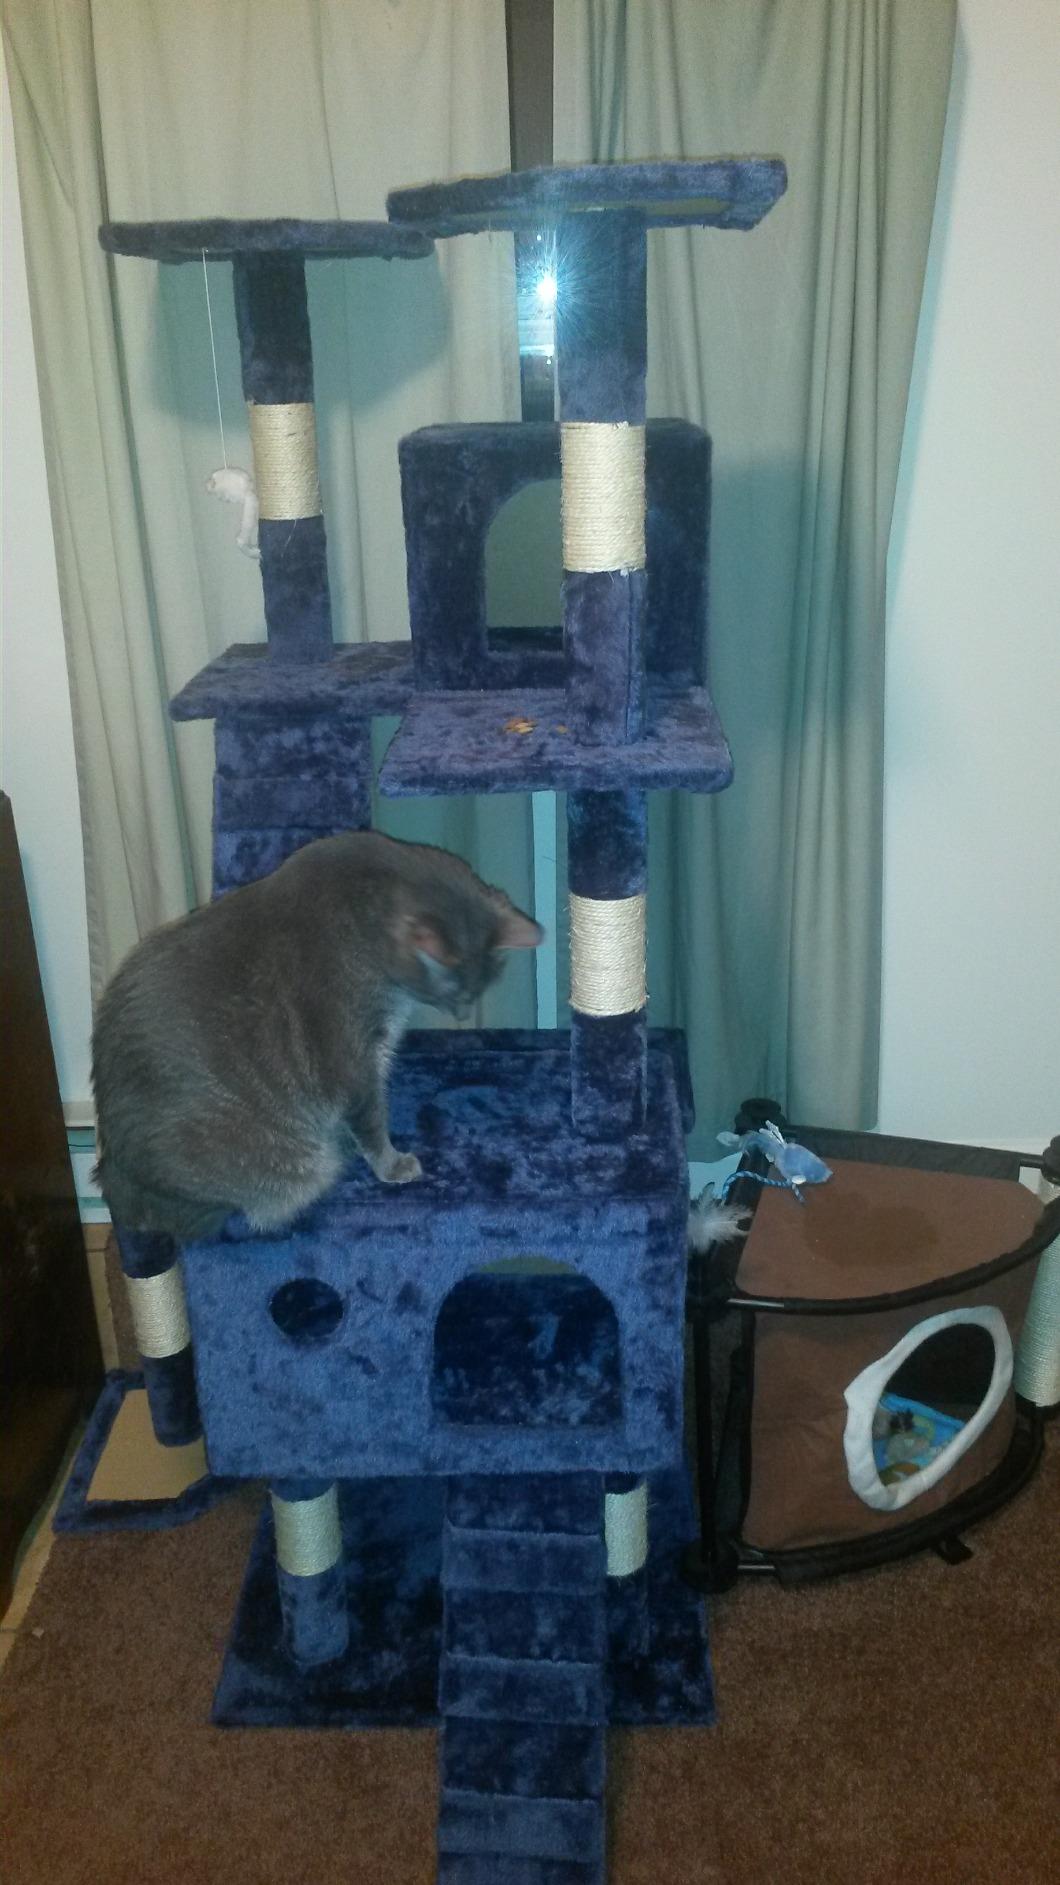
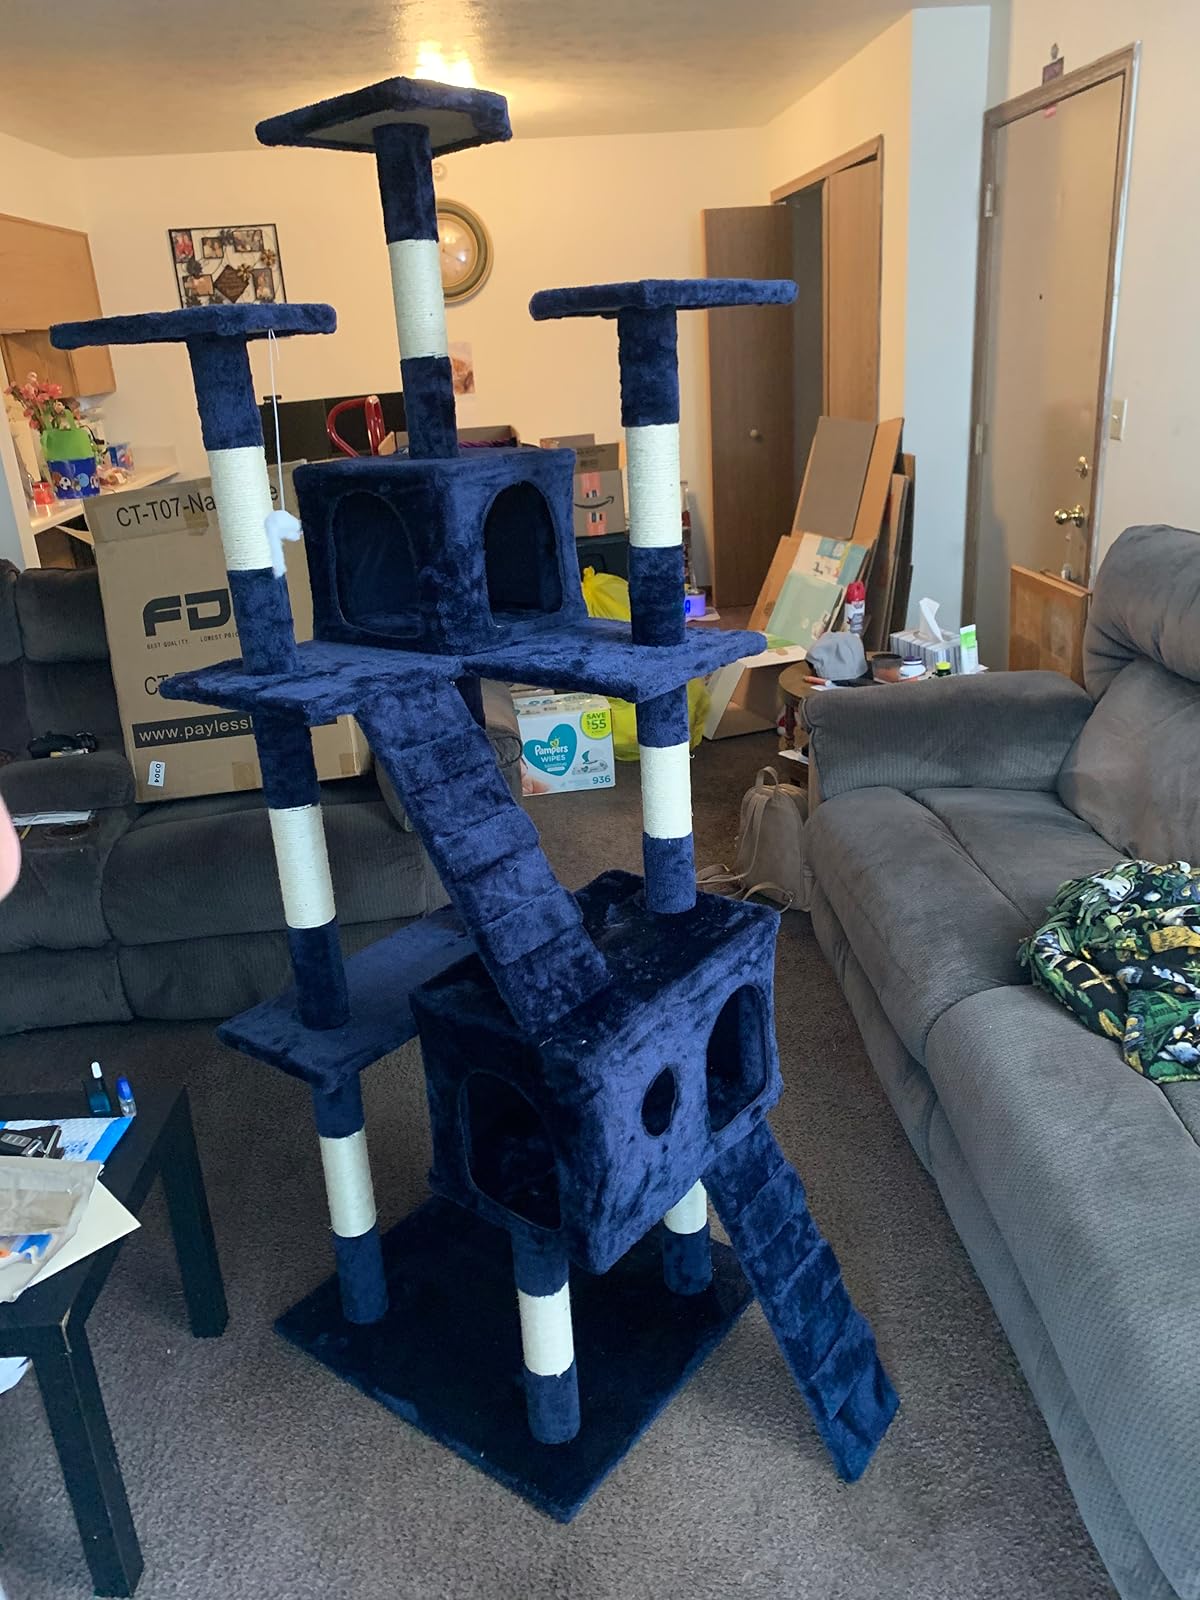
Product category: items_cat tree
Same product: yes